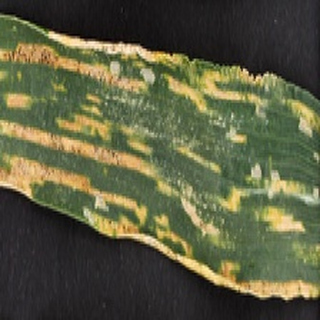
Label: wheat_yellow_rust